United States presidential visits to Northern Europe

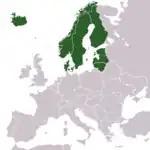
Map of Europe featuring the countries of Northern Europe (highlighted in dark green)

Seven United States presidents have made presidential visits to Northern Europe. Richard Nixon became the first incumbent president to visit a Northern European country when he went to Iceland in 1973. The first trips were an offshoot of the general easing of the geo-political tensions between the U.S. and the Soviet Union during the Cold War. To date, every nation in the region has been visited at least twice: Finland (7), Denmark (4), Latvia (3), Estonia (2), Iceland (2), Norway (2), Sweden (2), and Lithuania (2).